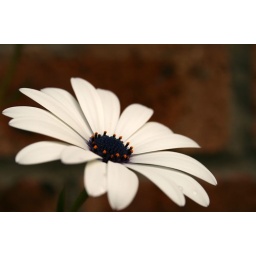
daisy against the wall